USS Biloxi

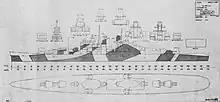
Depiction of the "Cleveland" class, showing the plan and profile

The "Cleveland"-class light cruisers traced their origin to design work done in the late 1930s; at the time, light cruiser displacement was limited to by the Second London Naval Treaty. Following the start of World War II in September 1939, Britain announced it would suspend the treaty for the duration of the conflict, a decision the US Navy quickly followed. Though still neutral, the United States recognized that war was likely and the urgent need for additional ships ruled out an entirely new design, so the "Cleveland"s were a close development of the earlier s, the chief difference being the substitution of a two-gun dual-purpose gun mount for one of the main battery gun turrets.